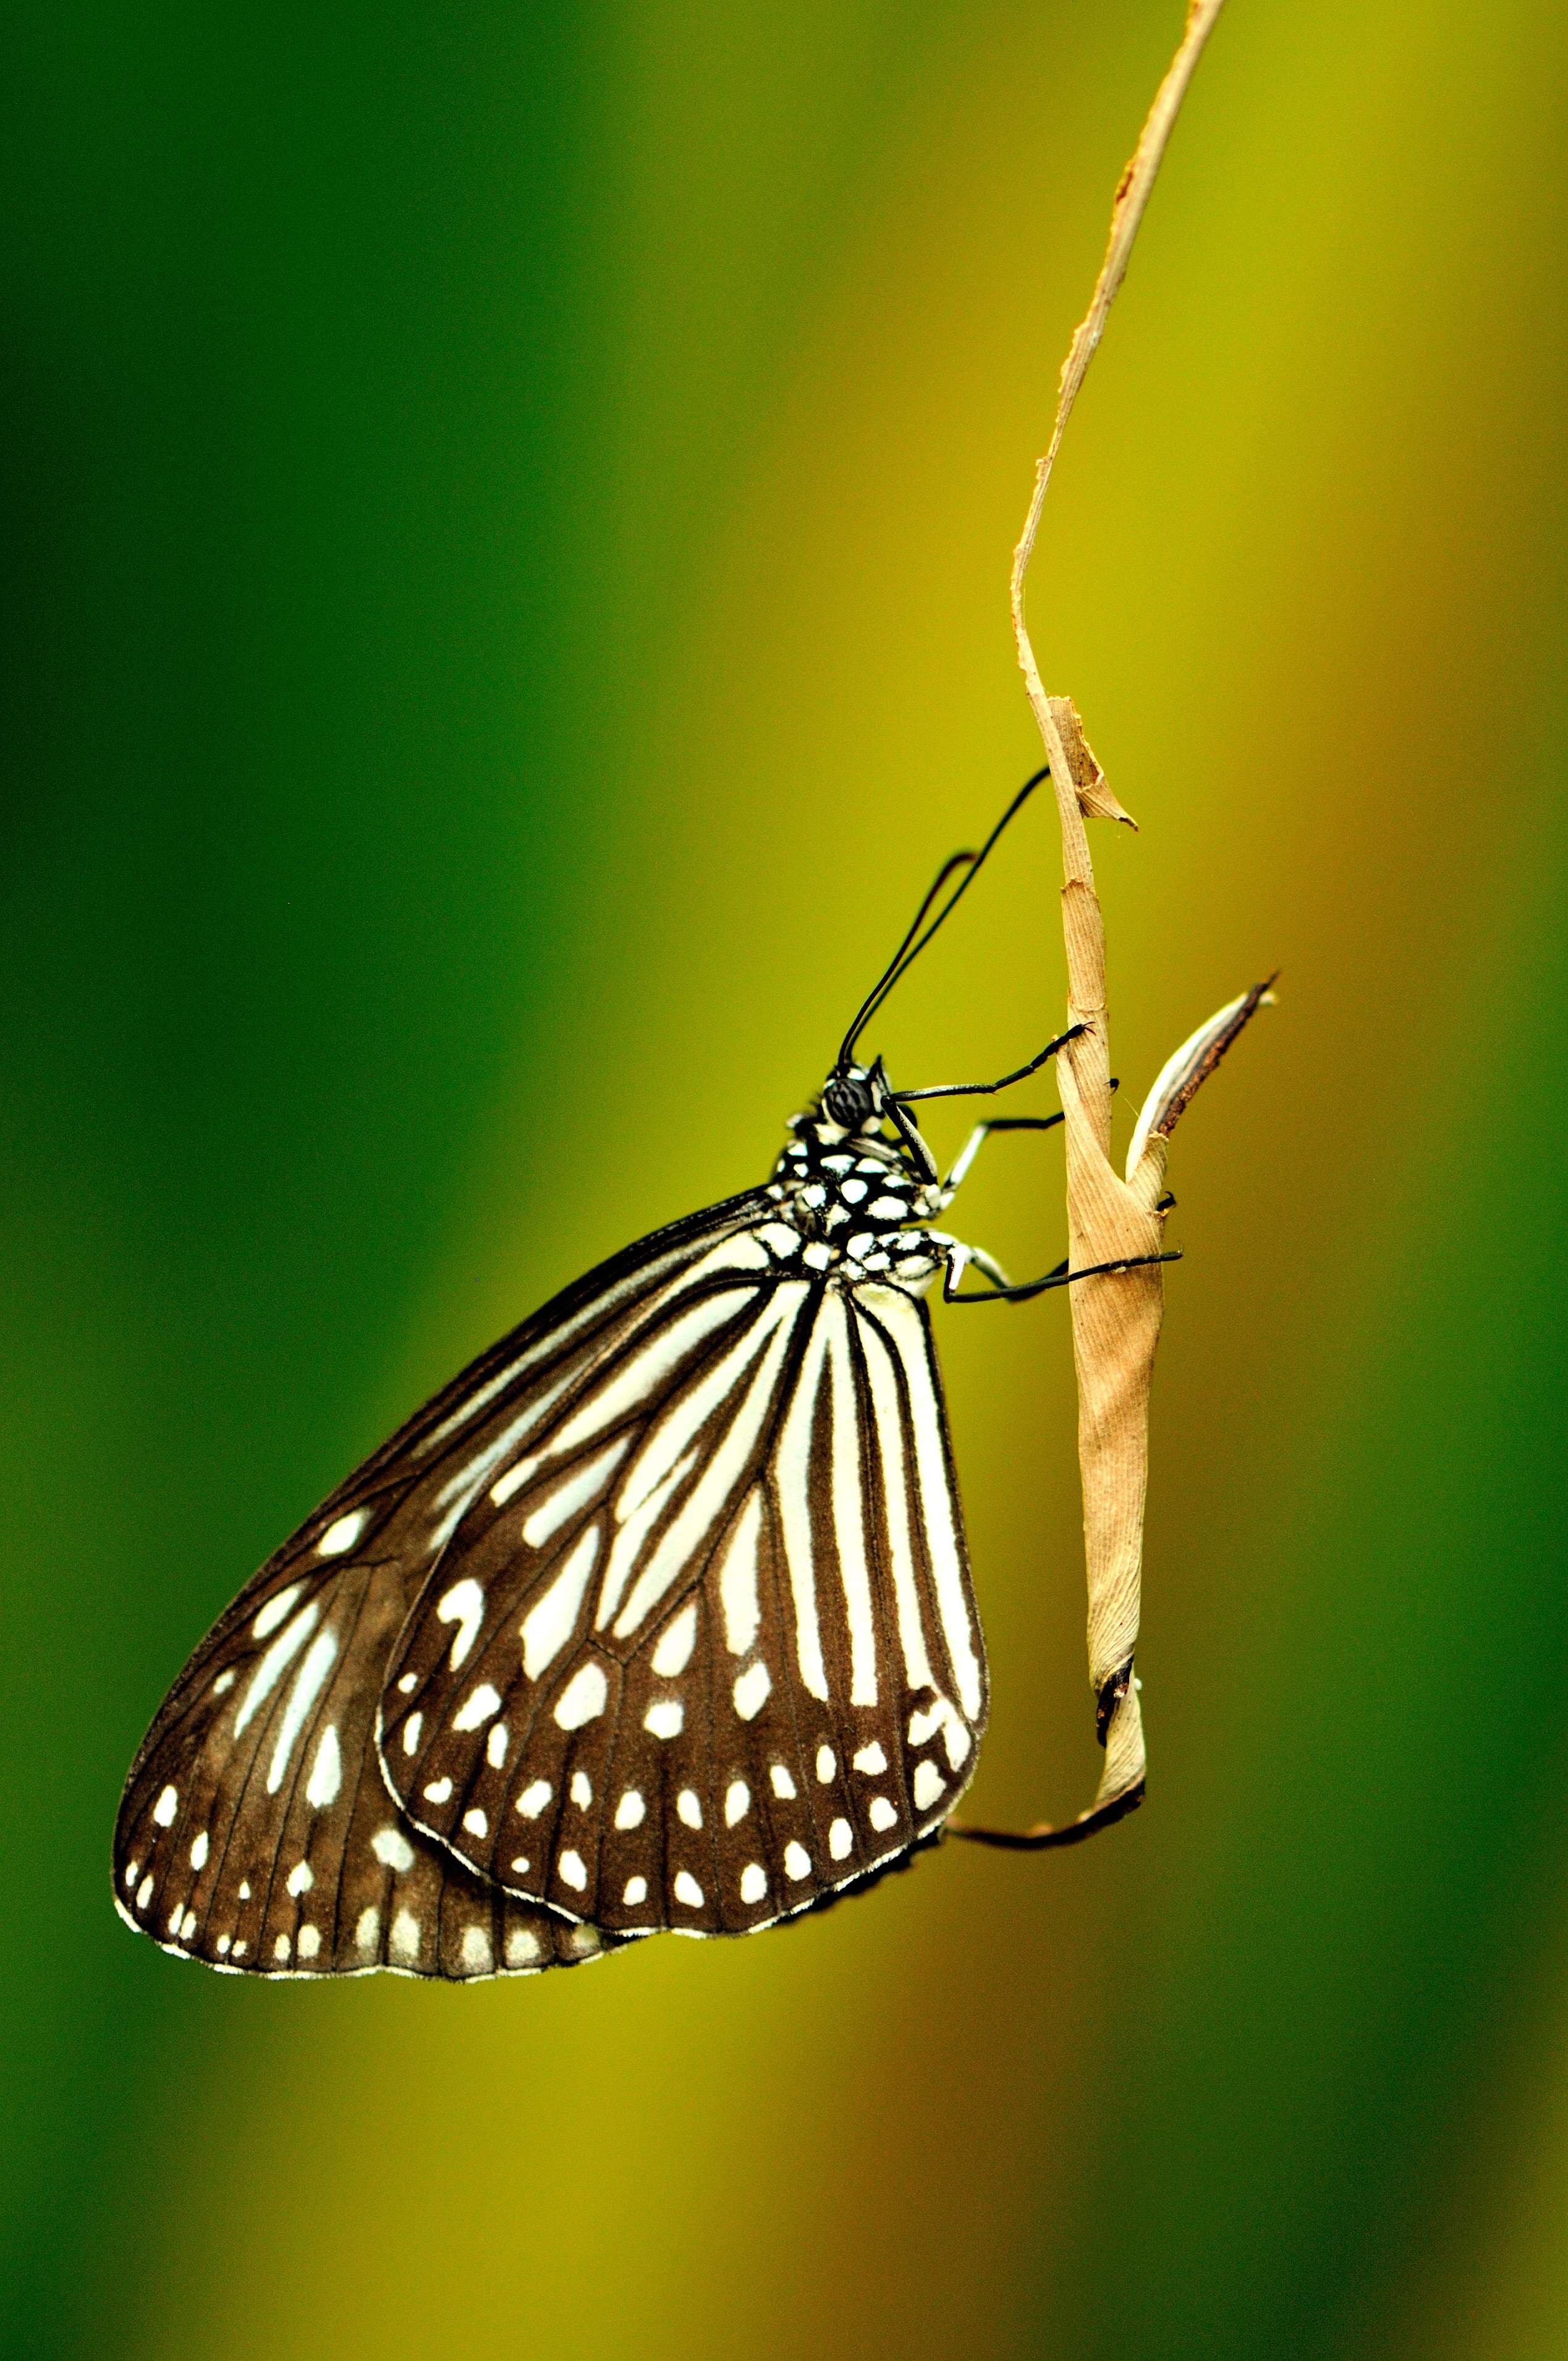
nature, wing, photography, leaf, flower, green, insect, macro, butterfly, yellow, fauna, invertebrate, close up, monarch butterfly, nectar, macro photography, arthropod, pollinator, plant stem, moths and butterflies, lycaenid